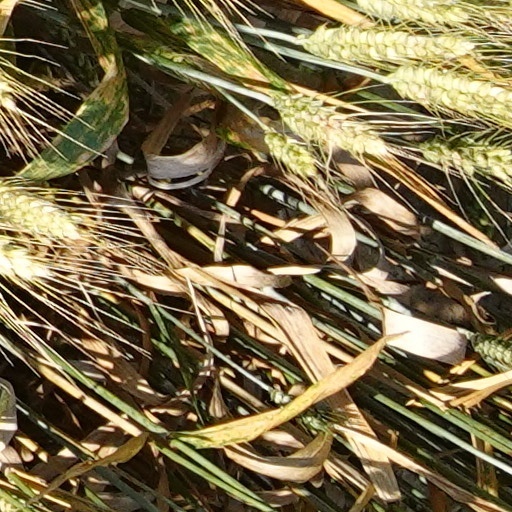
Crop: wheat